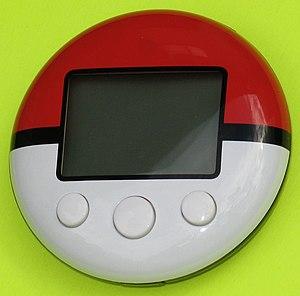
Pokémon Or HeartGold et Pokémon Argent SoulSilver sont les deux versions d'un jeu vidéo de rôle développé par l'entreprise japonaise Game Freak. Annoncés le 8 mai 2009, ils ont été édités à l'occasion des dix ans de la sortie au Japon de Pokémon Or et Argent sur Game Boy Color dont ils sont les remakes. Le scénario du jeu est le même que ces versions avec de nouveaux éléments intégrés au scénario, ainsi que des fonctionnalités des jeux Pokémon Diamant et Perle et Pokémon Platine, à la même manière que dans Pokémon Rouge Feu et Vert Feuille. Les graphismes, adaptés aux capacités de la Nintendo DS, se rapprochent de ceux de Pokémon Platine. Pokémon Or HeartGold et Argent SoulSilver sont sortis en France le 26 mars 2010.